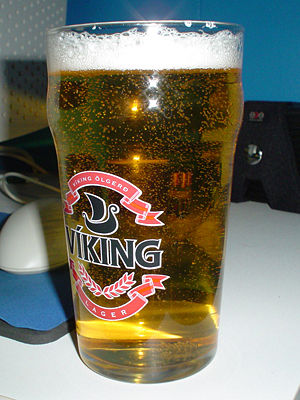
Lagerøl
Lager er en betegnelse for en undergæret øl, der gærer langsomt ved lave temperaturer og lagres ved lave temperaturer i 1-2 uger. Lager-øl hører til blandt de mest populære øl i dag.